European Green Belt

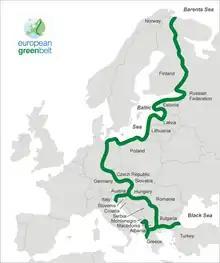
Route of the European Green Belt

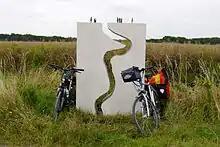
Art on the Green Belt, in the area that divided the former East and West Germany. The art installation "Meeting" (German: "Begegnung") was created in 2010 and was placed next to the bike path

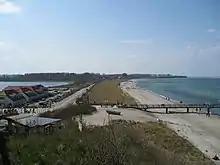
View to the town of Rerik on the Wustrow Peninsula, on the German Baltic Sea coast. The peninsula was mined during Nazi times and was a recreation area during GDR times. Many hotels were built by the FDGB holiday service

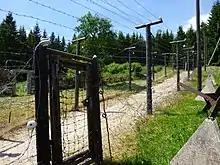
Šumava National Park in the Czech Republic, on the border with Germany and the Bavarian Forest National Park. Monument to the Iron Curtain not far from the border crossing

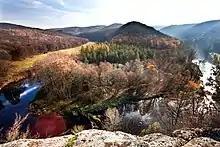
Thayatal National Park in Austria, on the border with the Czech Republic

The European Green Belt initiative is a grassroots movement for nature conservation and sustainable development along the corridor of the former Iron Curtain. The term refers to an environmental initiative as well as the area it concerns. The initiative is carried out under the patronage of the International Union for Conservation of Nature and formerly Mikhail Gorbachev. It is the aim of the initiative to create the backbone of an ecological network that runs from the Barents to the Black and Adriatic Seas.